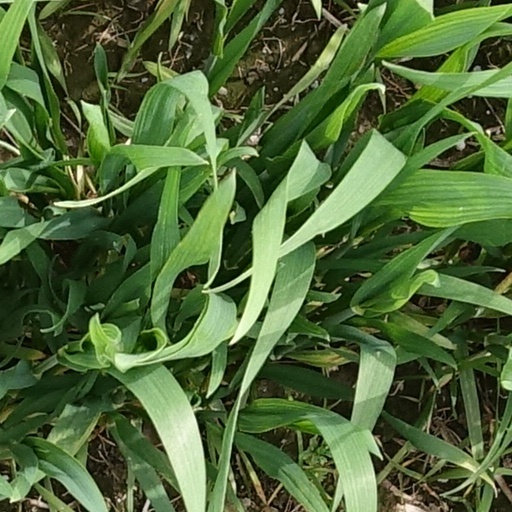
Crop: wheat